KFF Mitrovica

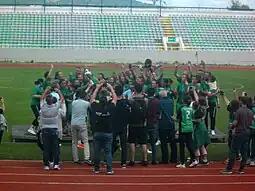
Mitrovica, the winner of 2017–18 Kosovan Women's Cup

KFF Mitrovica will compete in the UEFA Women's Champions League for the first time in the 2018–19 season, entering at the qualifying round. On 7 August 2018, KFF Mitrovica made his debut on UEFA Women's Champions League with a 1–6 away defeat against MTK Hungária.